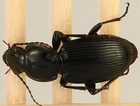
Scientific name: Pterostichus novus
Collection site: Steigerwaldt-Chequamegon NEON (STEI), plot STEI_003